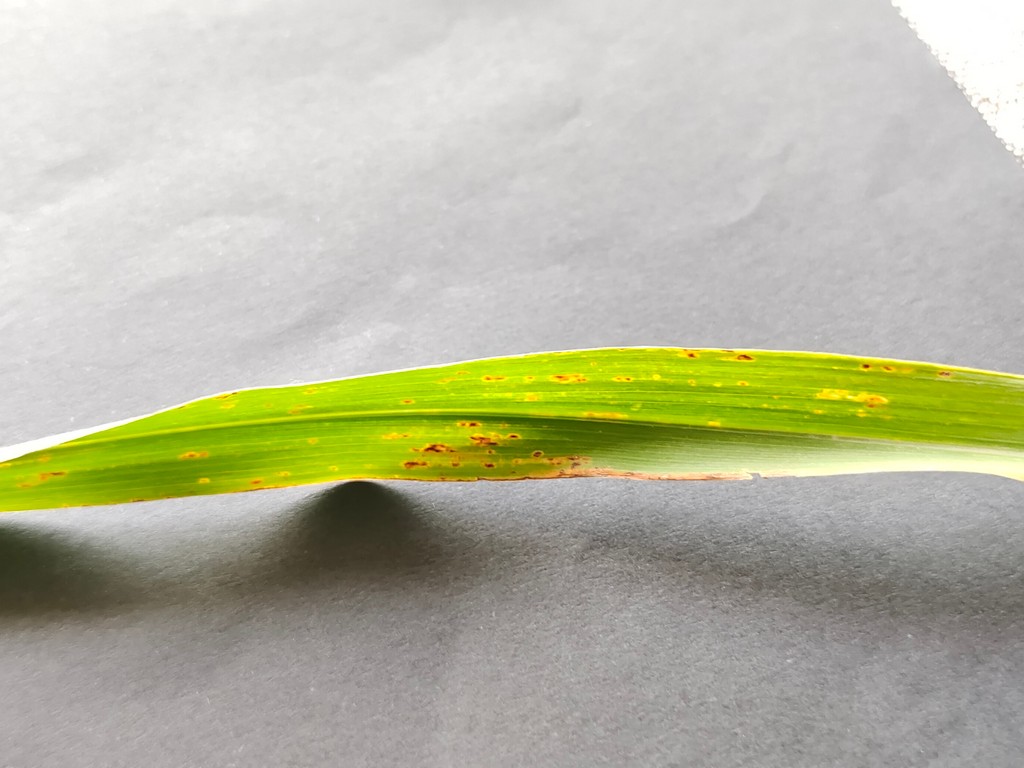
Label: Unhealthy